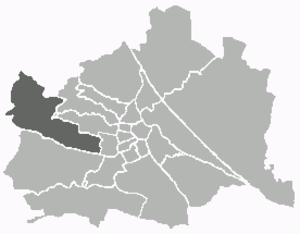
Penzing est le quatorzième arrondissement de Vienne. Il culmine au Galitzinberg.